Kansas

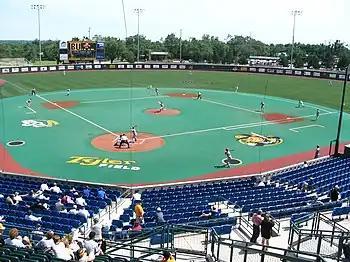
Tyler Field in Eck Stadium at Wichita State University in Wichita.

Kansas has vast renewable resources and is a top producer of wind energy in the US, with an installed capacity of about 6,100 Megawatts (MW) from nearly 3,200 wind turbines in 2019. Wind generated the largest share of electricity from the state at 41%. An additional 700 MW of capacity was scheduled to come online during 2020. Kansas is also a leading national producer of renewable ethanol and biodiesel fuels at nearly 600 million gallons per year.